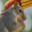
Label: squirrel